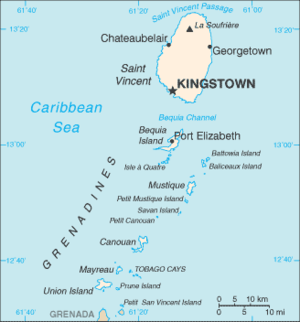
Saint-Vincent-et-les-Grenadines, parfois abrégé par le sigle SVG, en anglais Saint Vincent and the Grenadines, est un État des Petites Antilles, dans la région des Caraïbes, situé à l'ouest de la Barbade, entre Sainte-Lucie et la Grenade. Il fait partie, comme ces deux dernières, et quatre autres États de la région, de l'Organisation des États de la Caraïbe orientale à laquelle il a adhéré en 1981.